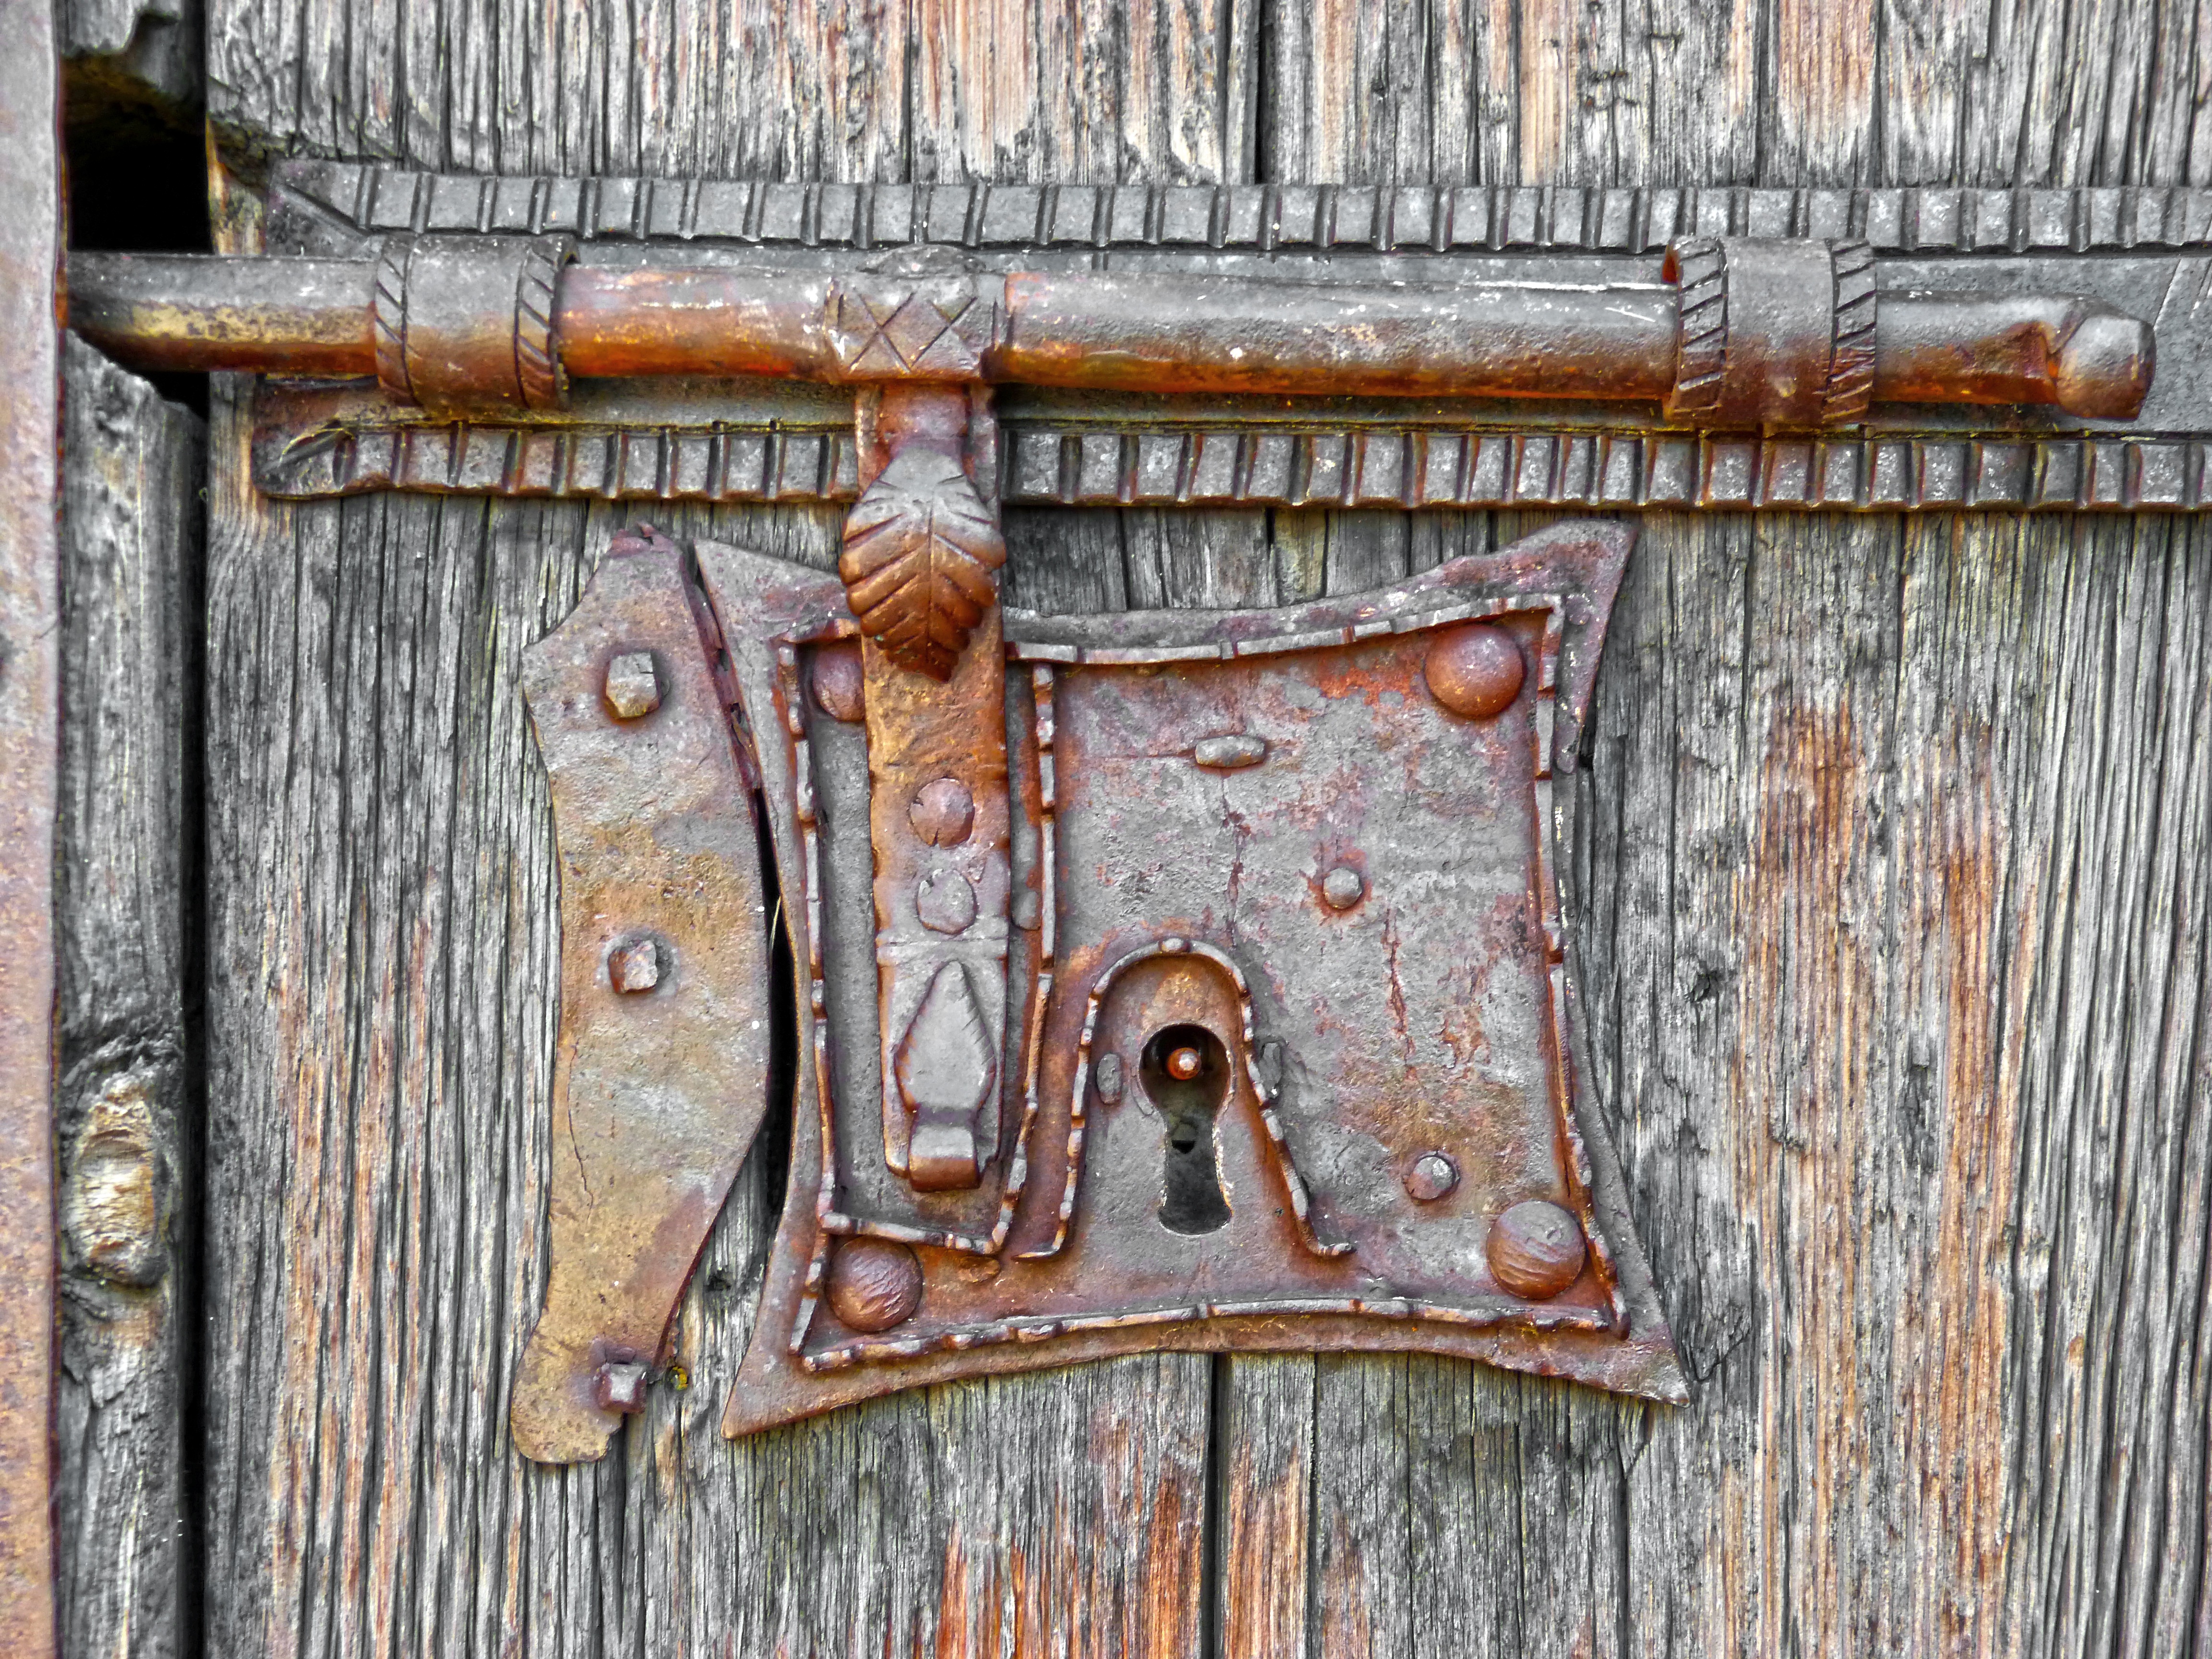
wood, antique, window, old, wall, church, furniture, door, crafts, bolt, iron, romanesque, carving, forging, ancient history